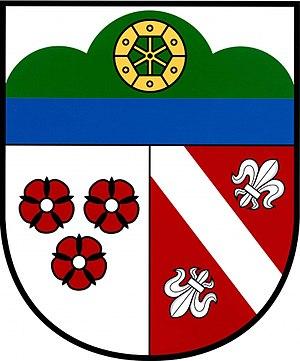
Nezdice est une commune du district de Plzeň-Sud, dans la région de Plzeň, en République tchèque. Sa population s'élevait à 217 habitants en 2018.